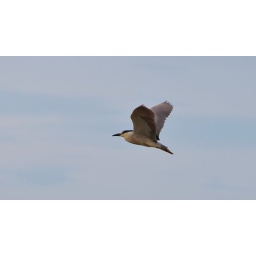
A majestic black crown night heron and his red eye flying by on a blue sky